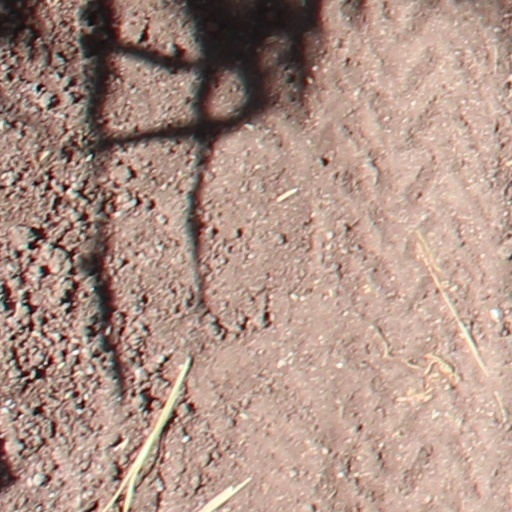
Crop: wheat